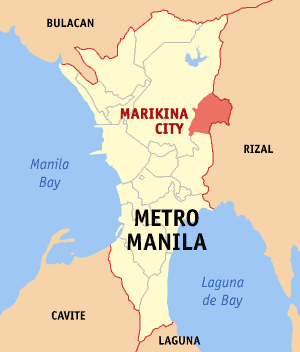
Marikina est une ville faisant partie de la métropole de Manille, située sur l'île de Luçon.